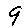
Label: 9